Mario Kart: Double Dash

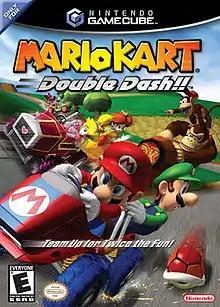
North American box art

is a 2003 kart racing video game developed and published by Nintendo for the GameCube. It is the fourth main entry in the "Mario Kart" series. Similar to previous titles, "Double Dash" challenges "Mario" series player characters to race against each other on 16 "Mario"-themed tracks. The game introduced a number of gameplay features, such as having two riders per kart.